Jackson Boulevard District and Extension

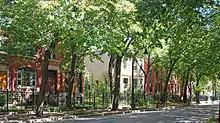

The district is a historic district in the Near West Side community area of Chicago, Illinois, United States. The district's area was built up between 1879 and 1893 by various architects. Lumber baron Benjamin Ferguson commissioned a red brick Queen Anne house in 1883 that takes up three city lots. The area also includes the Church of the Epiphany. The original district was designated a Chicago Landmark on November 15, 1976, and was then extended to present size on July 30, 1997.